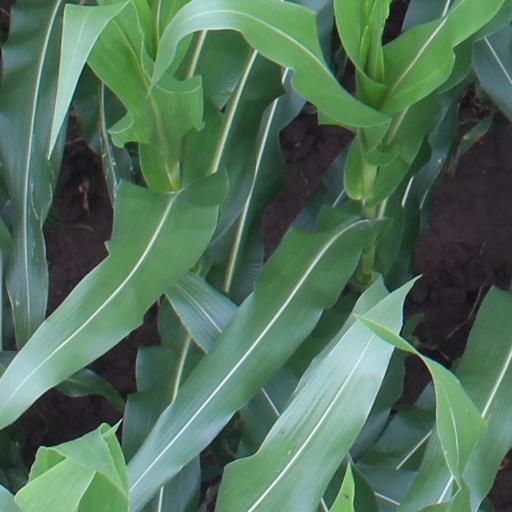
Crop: maize; corn